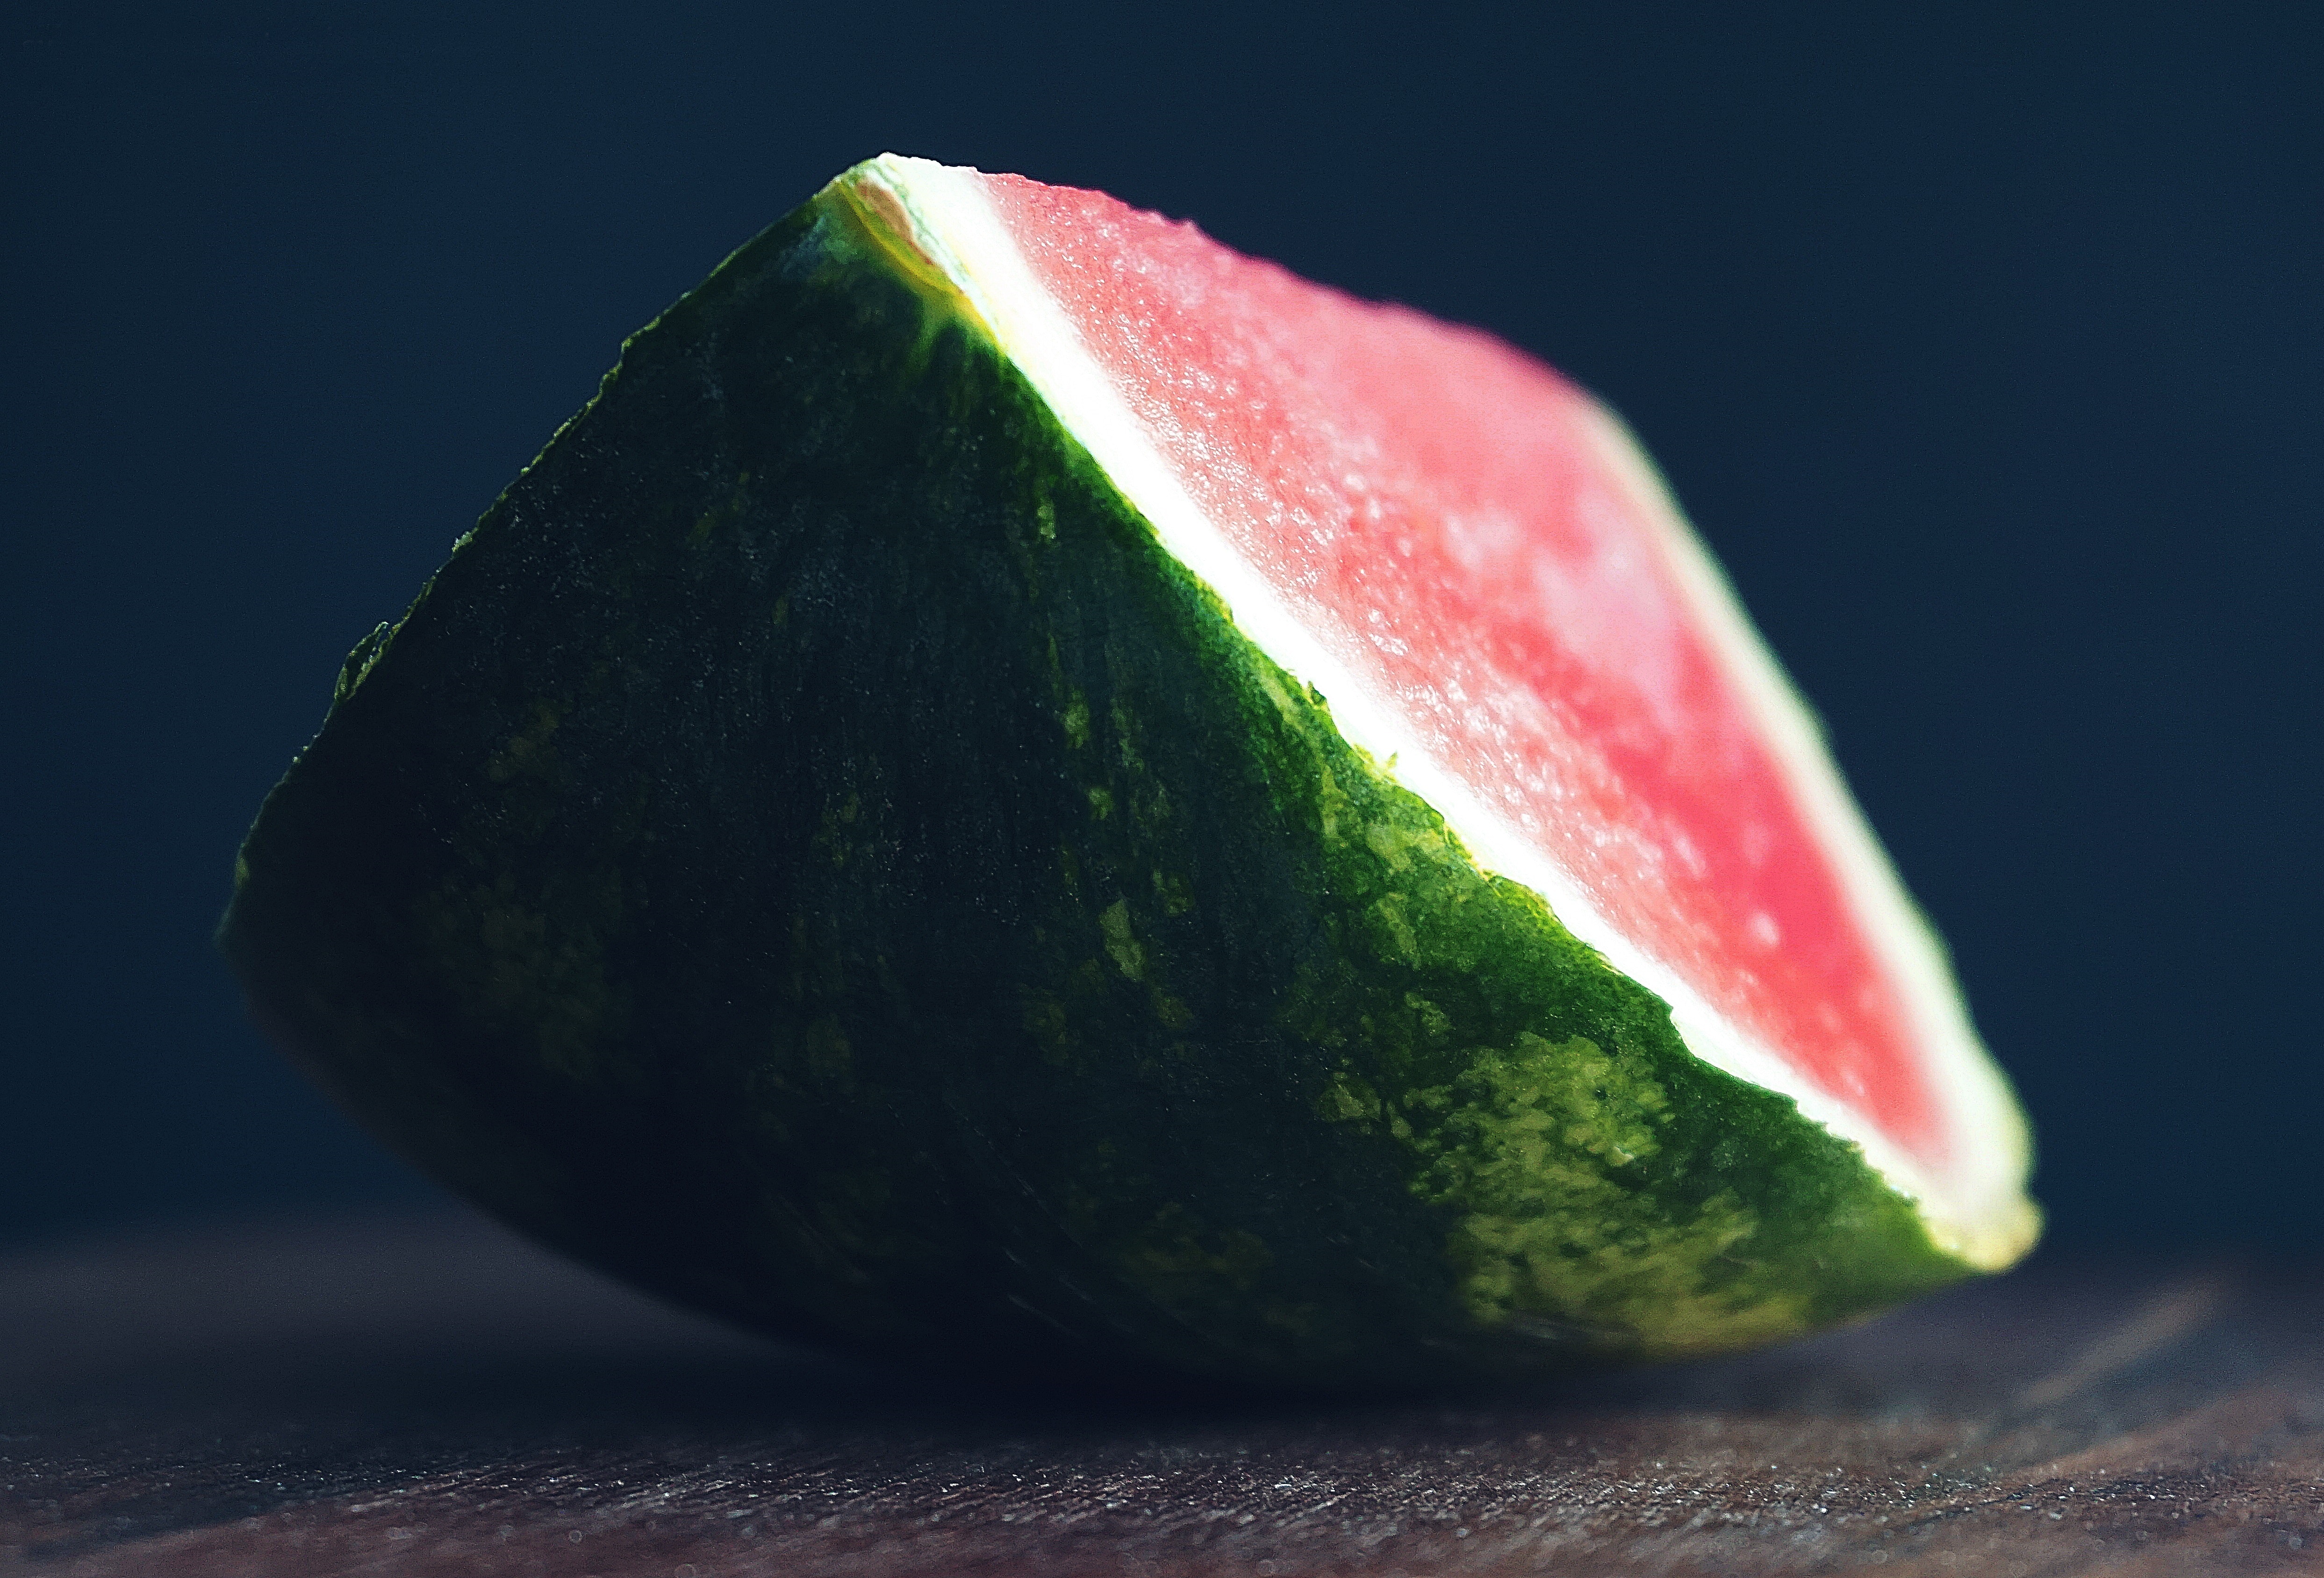
watermelon, green, fruit, plant, food, melon, still life, still life photography, photography, Colorfulness, seedless fruit, citrullus